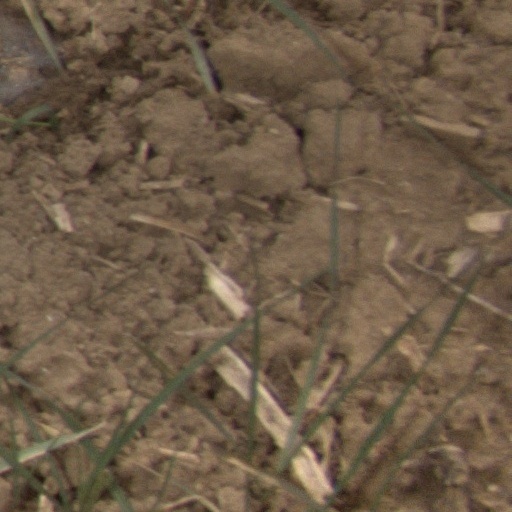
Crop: wheat